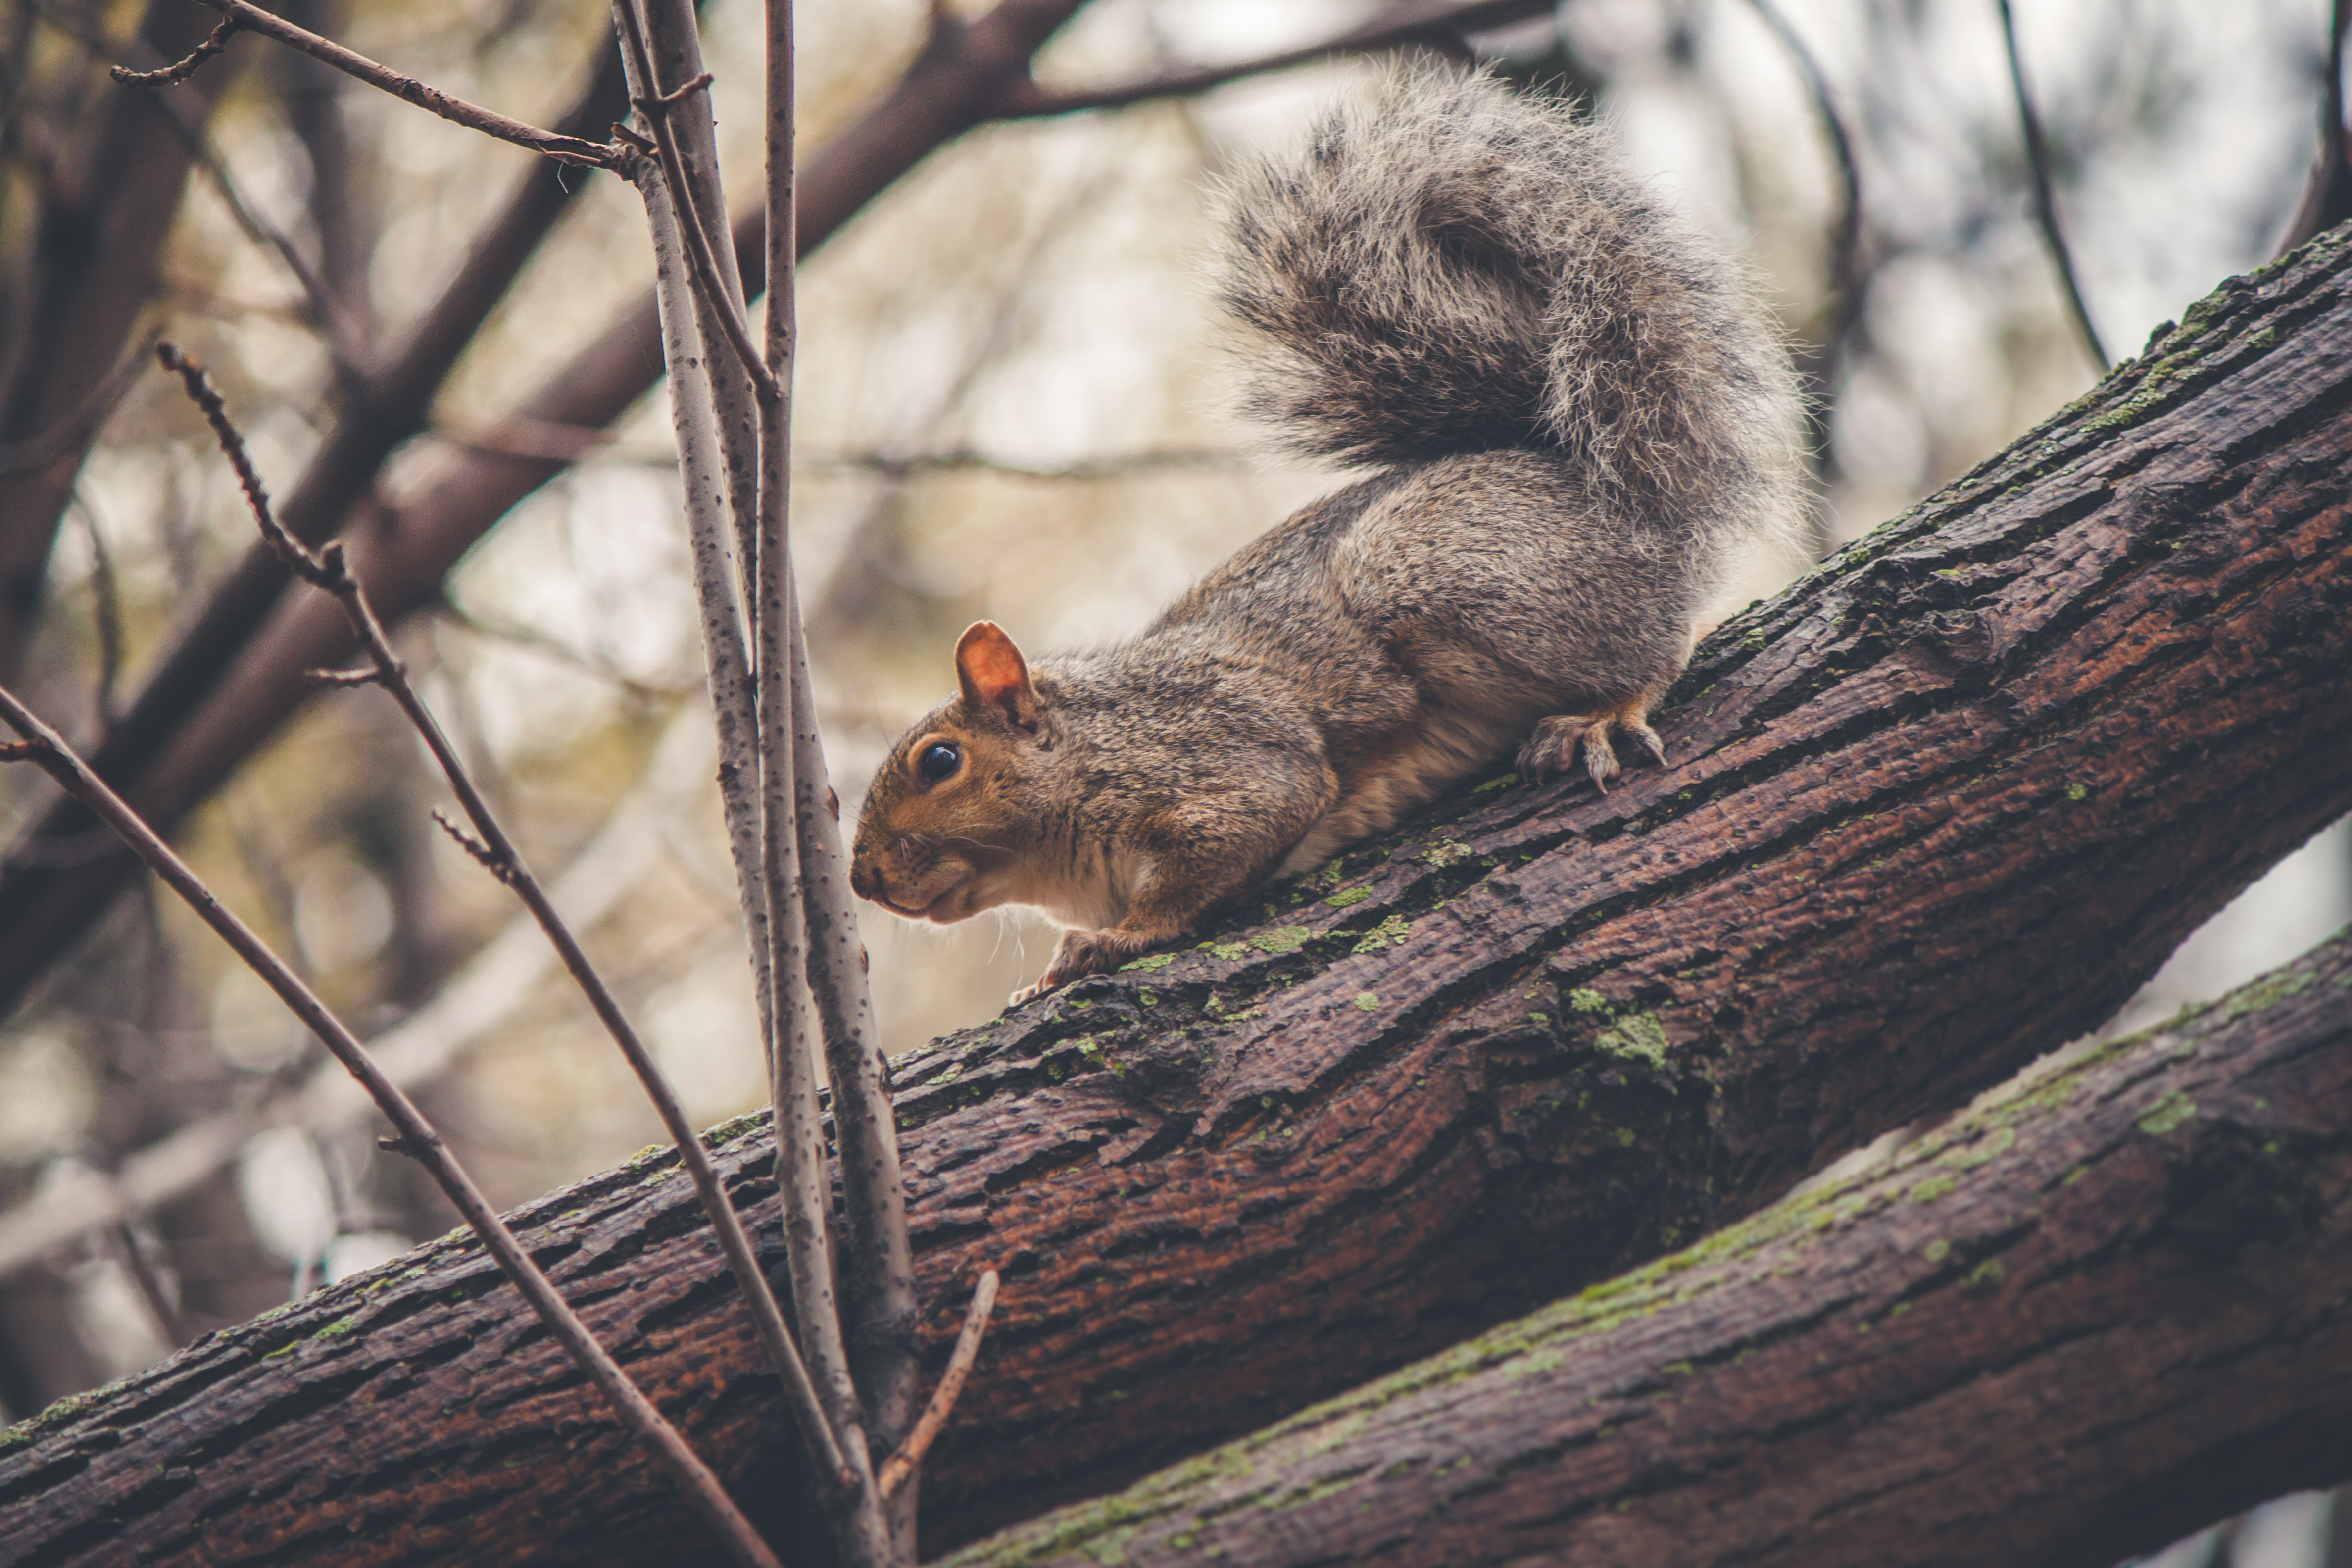
tree, nature, branch, animal, wildlife, fur, mammal, squirrel, rodent, fauna, whiskers, publicdomain, vertebrate, chipmunk, sciuridae